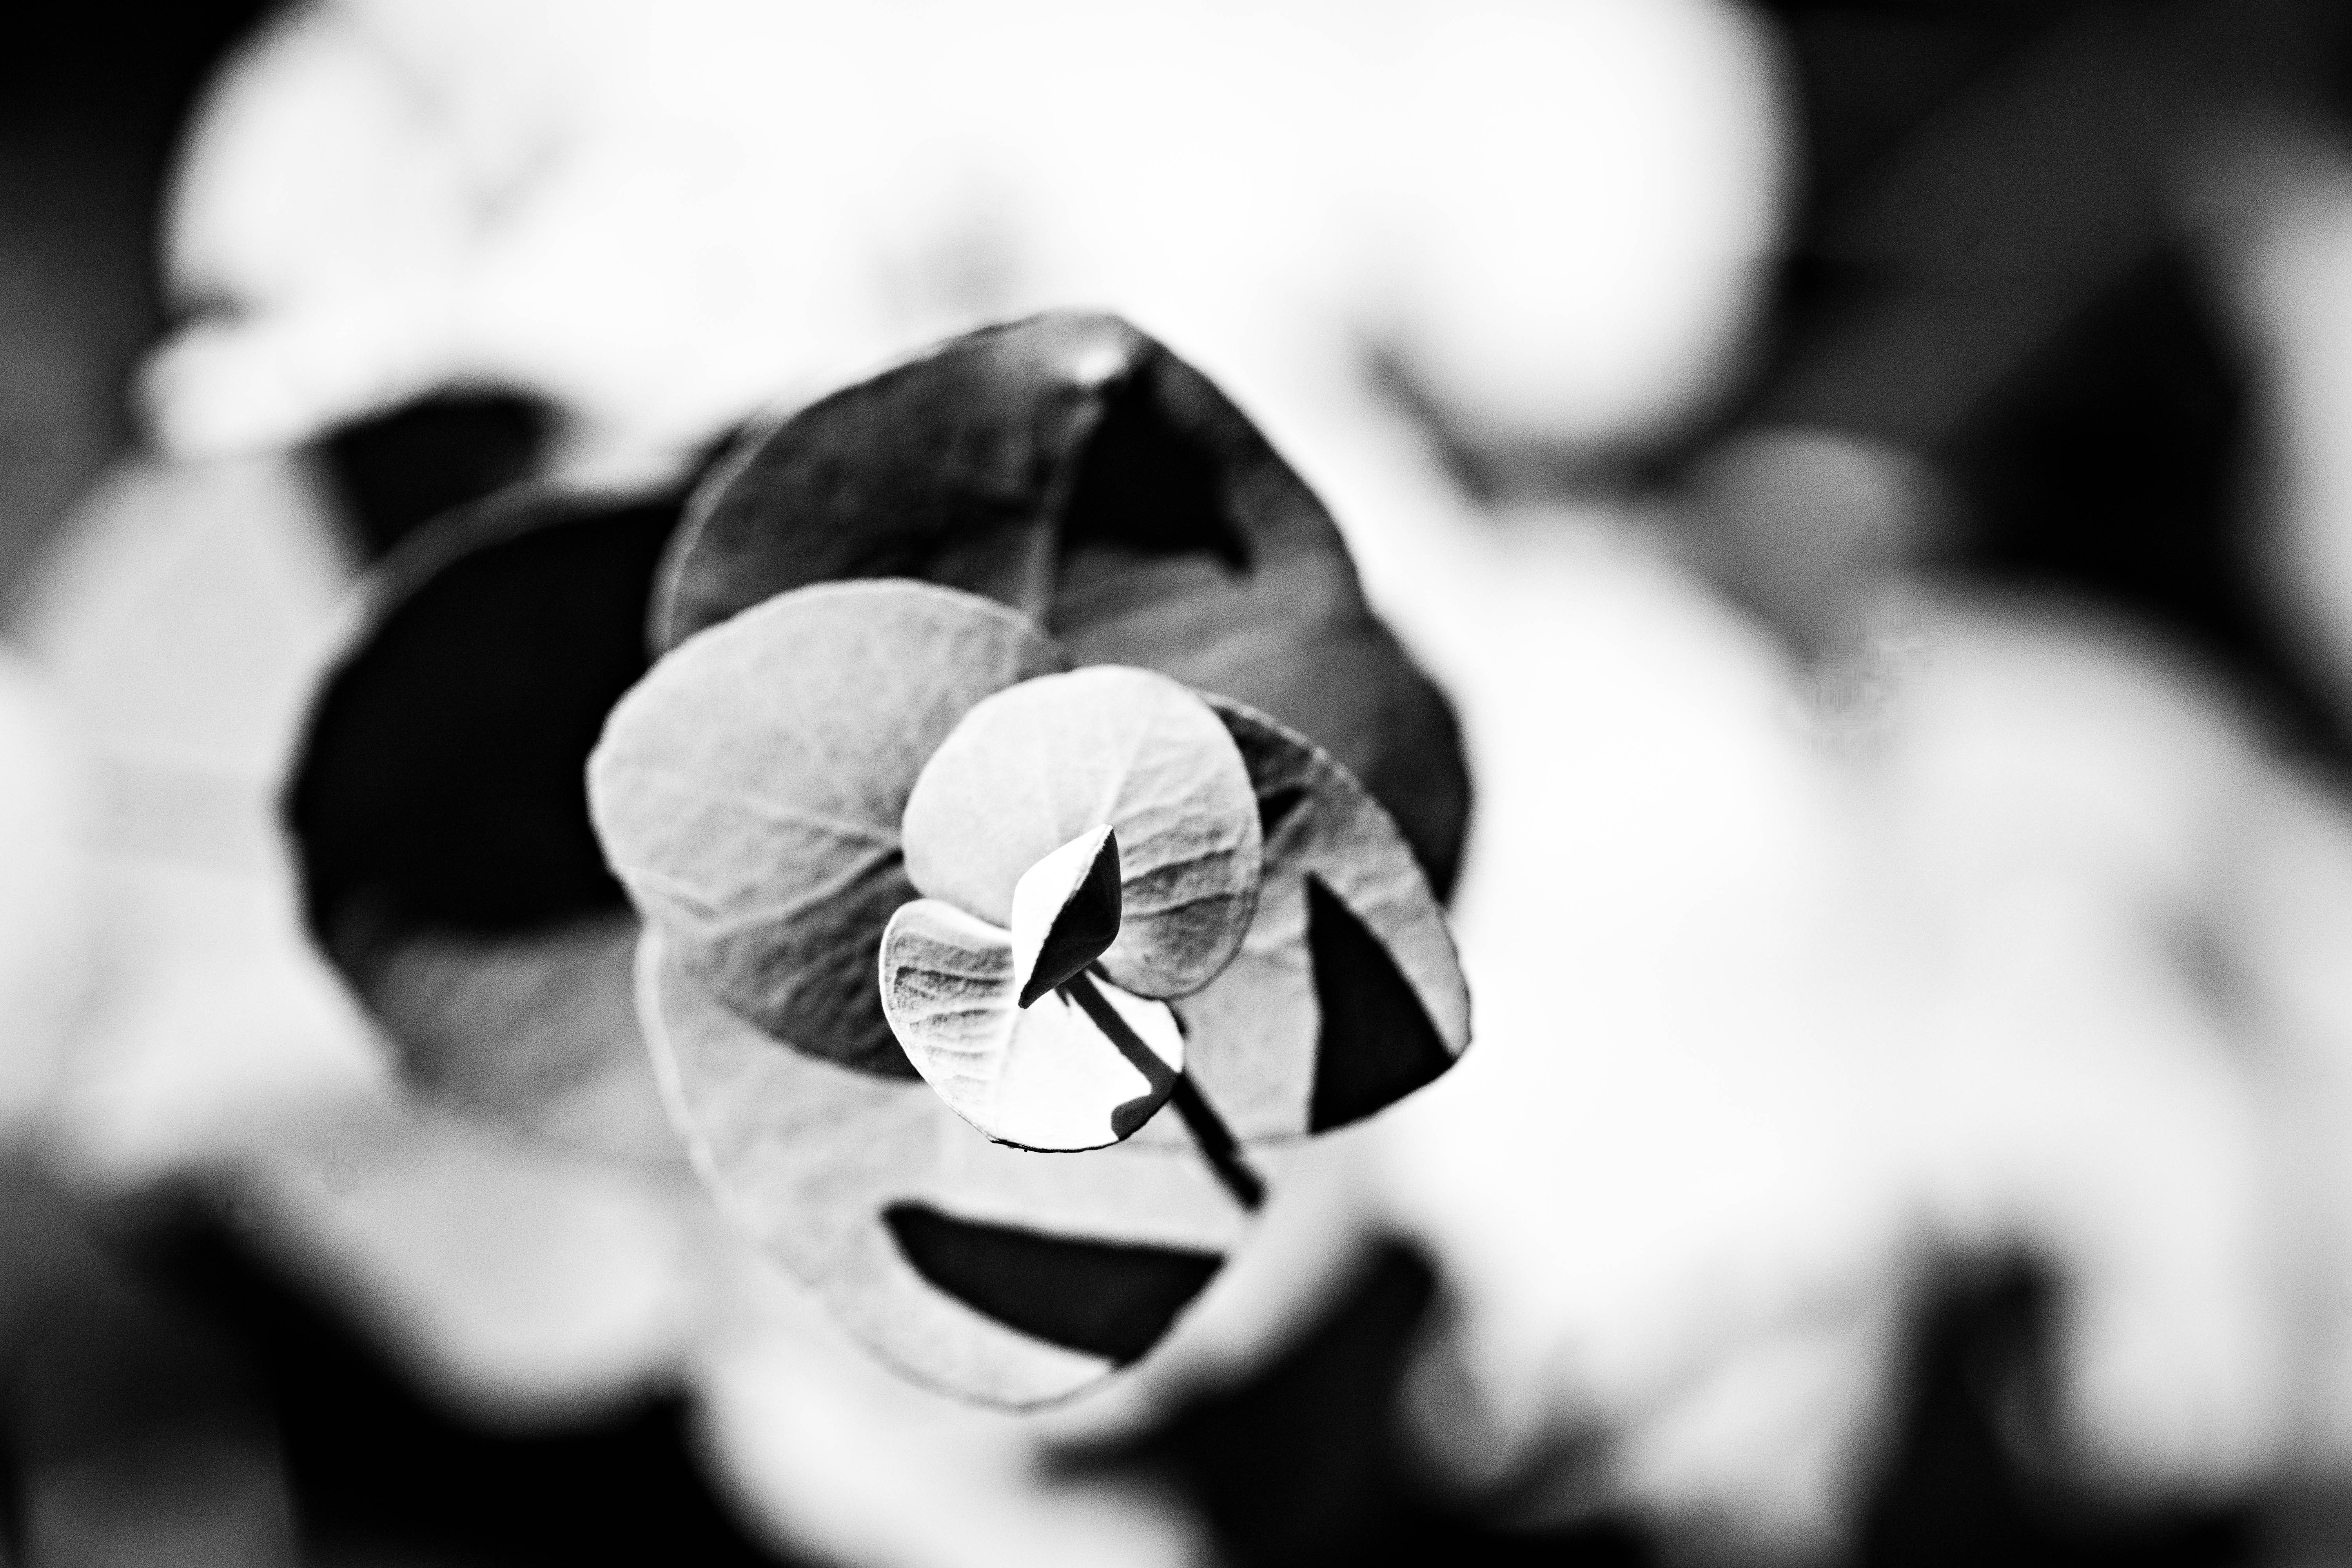
hand, black and white, white, photography, ring, flower, love, black, monochrome, close up, photograph, emotion, macro photography, monochrome photography